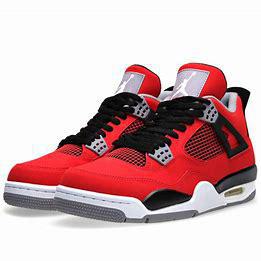
Brand: Jordan
Model: 4 Retro